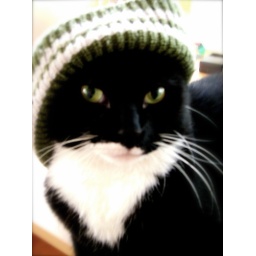
the cat in the hat